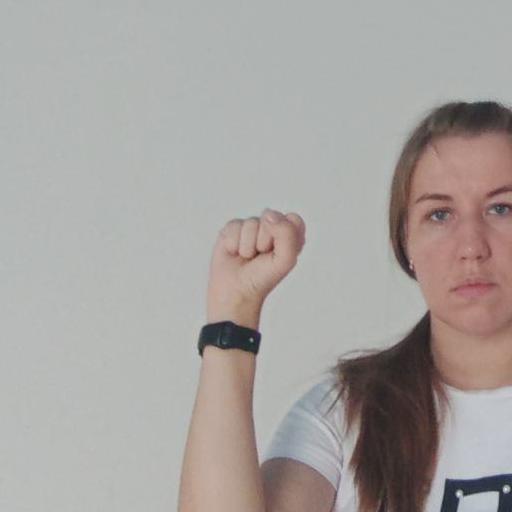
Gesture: fist